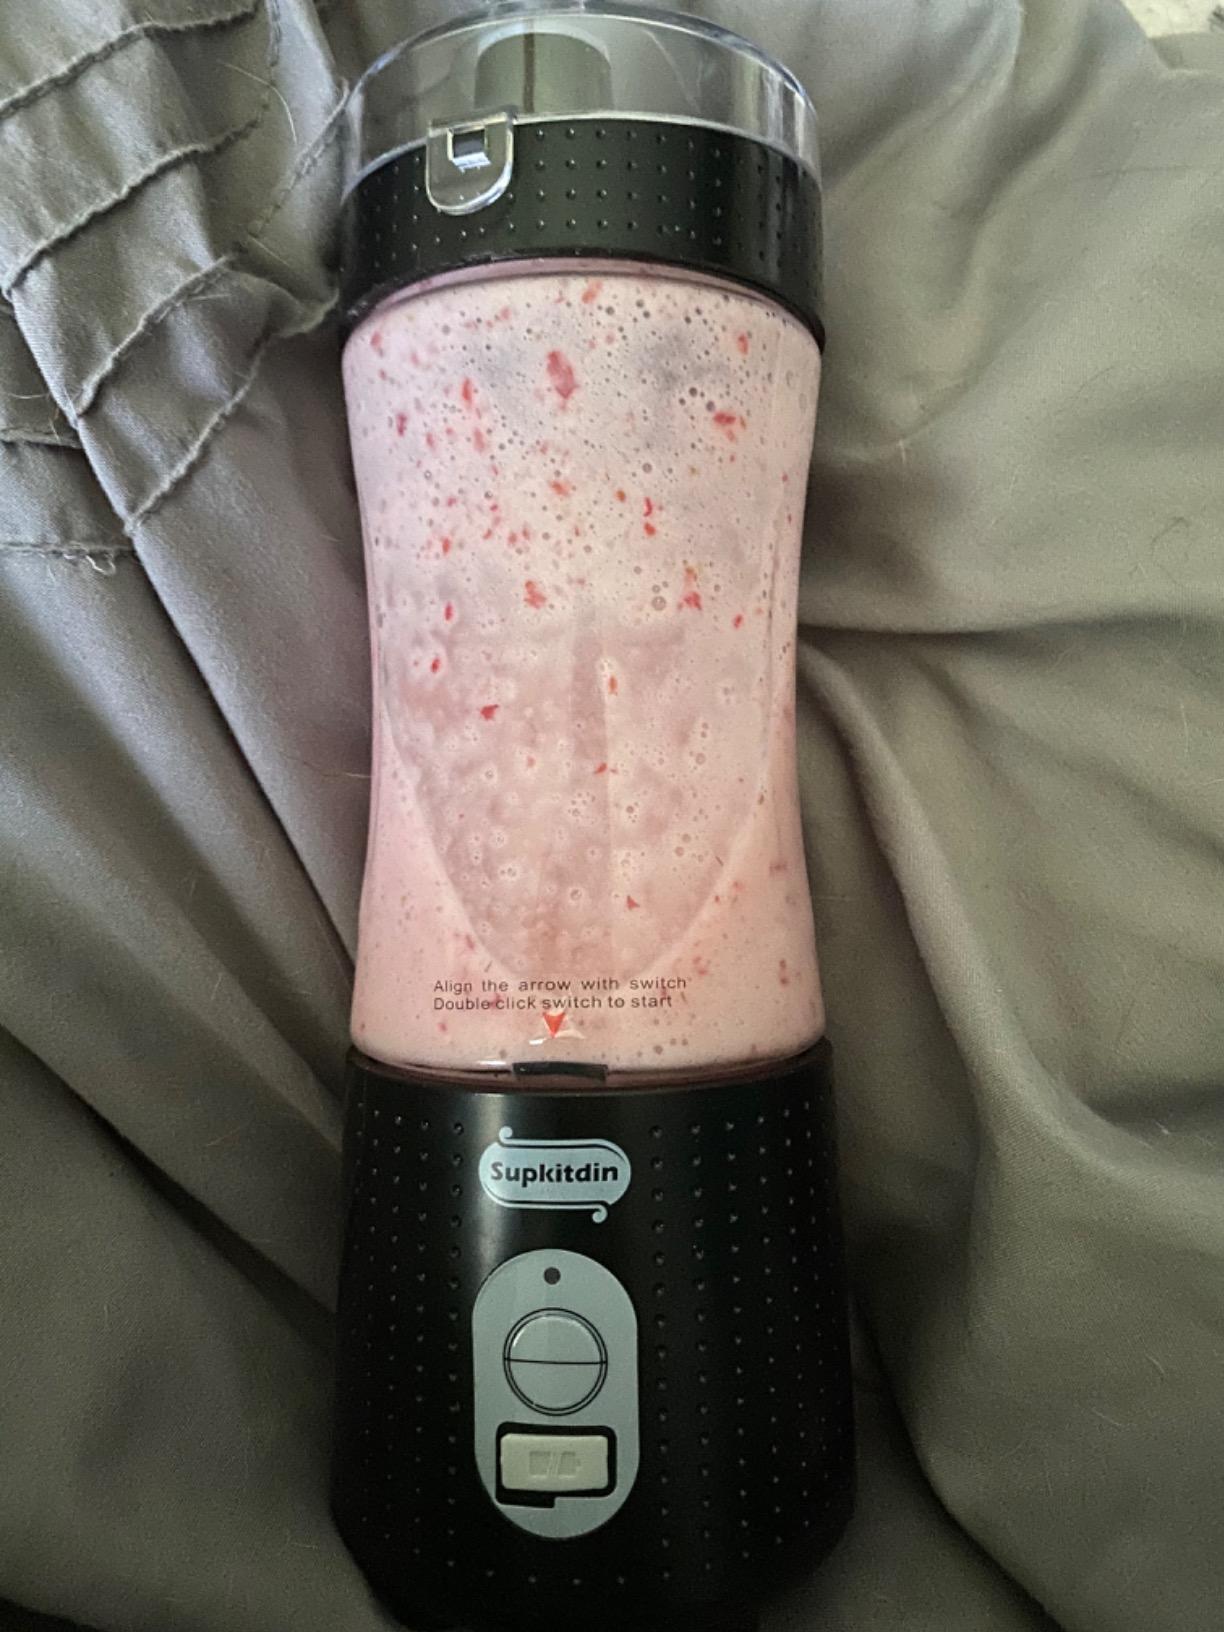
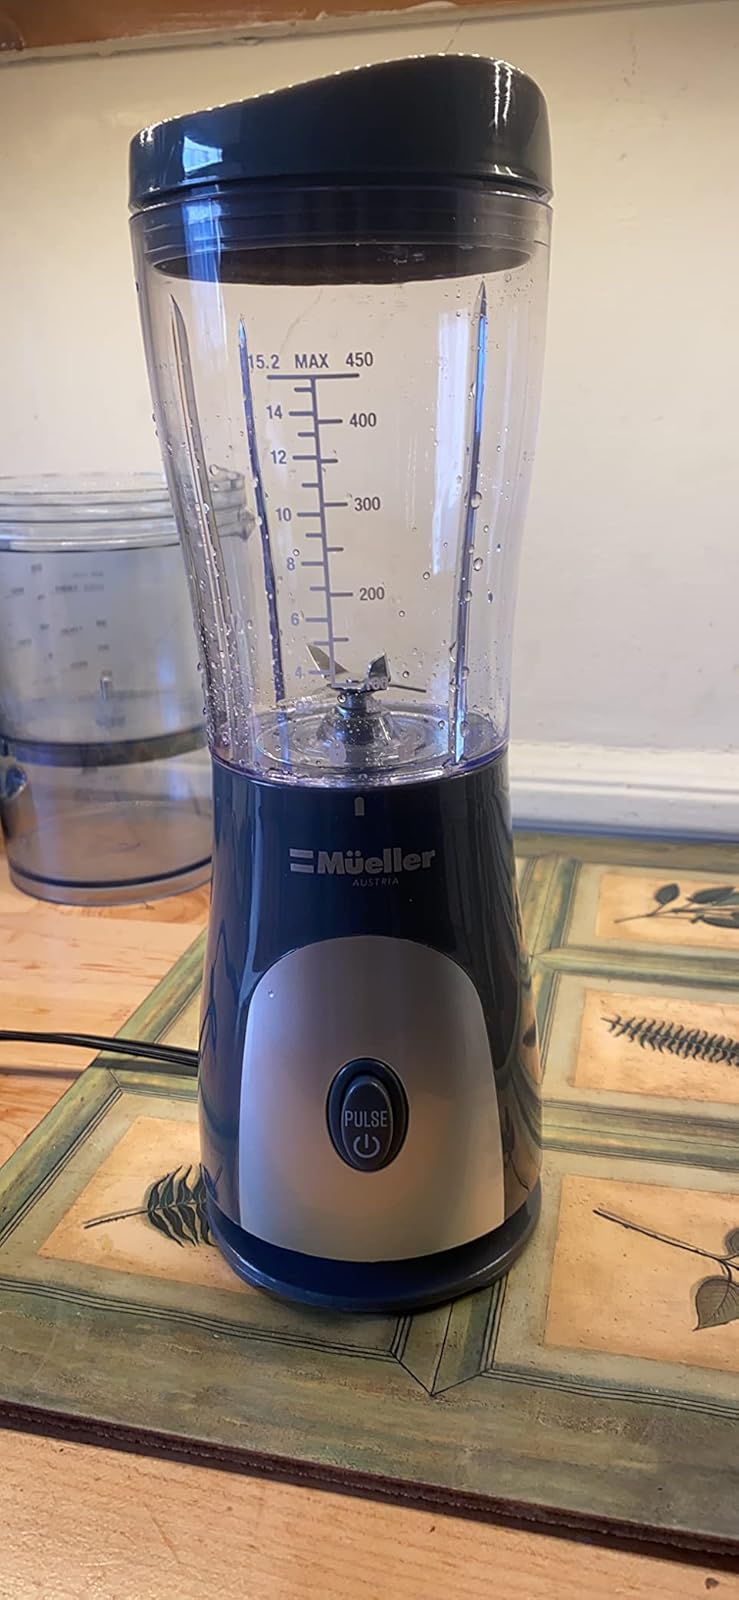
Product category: items_blender
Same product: no